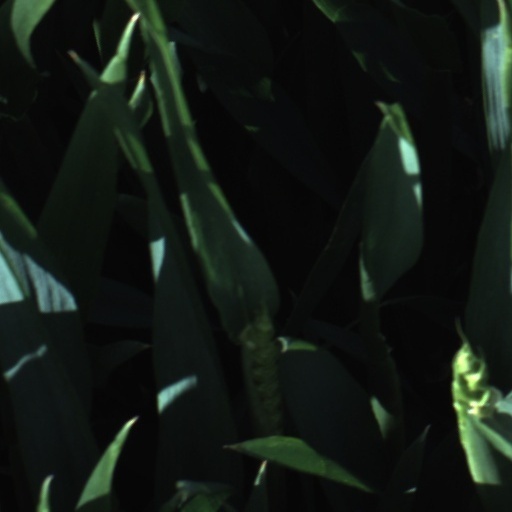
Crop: wheat